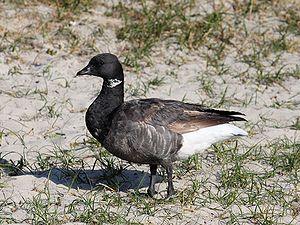
Bernache cravant Íslenska: Margæs Lietuvių: Paprastoji berniklė Magyar: Örvös lúd